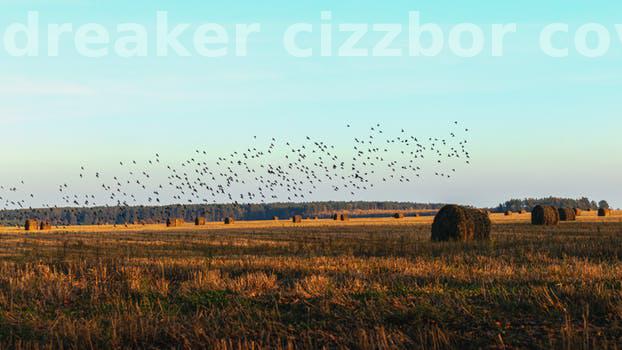
Label: Watermark